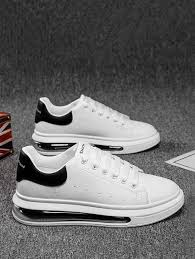
Label: Sneaker